Mickey Finn (comic strip)

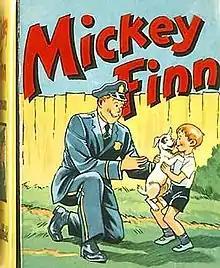
"Mickey Finn" (1940), a Little Big Book from Saalfield Publishing.

Lank Leonard's "Mickey Finn" strip was reprinted in color in the first American comic book series, Eastern Color Printing's "Famous Funnies", starting with issue #28 (Nov. 1936). "Famous Funnies" also reprinted Leonard's "Nippie: He's Often Wrong" topper strip. "Mickey Finn" appeared in most issues through #35 (June 1937). The strip then appeared in every issue of Quality Comics' "Feature Funnies" (retitled "Feature Comics" with issue #21) from #1-113 (Oct. 1937 - Aug. 1947). Concurrently for a few months, "Mickey Finn" also ran in Columbia Comic Corporation's "Big Shot" #74–104 (Feb. 1947 - Aug. 1949). The strip was also reprinted in its own comic book series, Eastern Color's "Mickey Finn" #1-4 (no cover dates; 1942-1943), which continued as Columbia's "Mickey Finn" #5-15 (no cover dates; 1944–1949). The strip's final comic-book reprints were Headline Comics' "Mickey Finn" vol. 3, #1–2) in 1952.